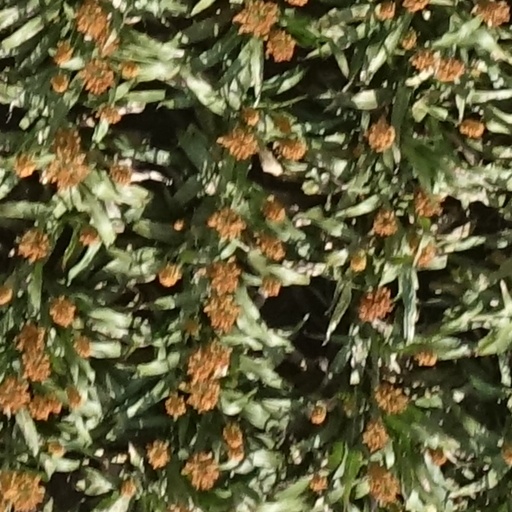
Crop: sorghum